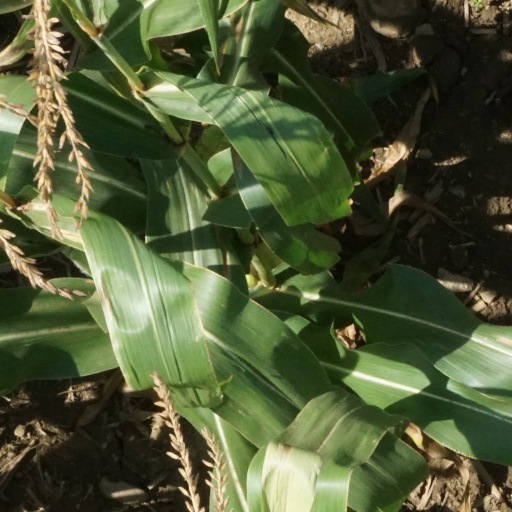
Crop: maize; corn